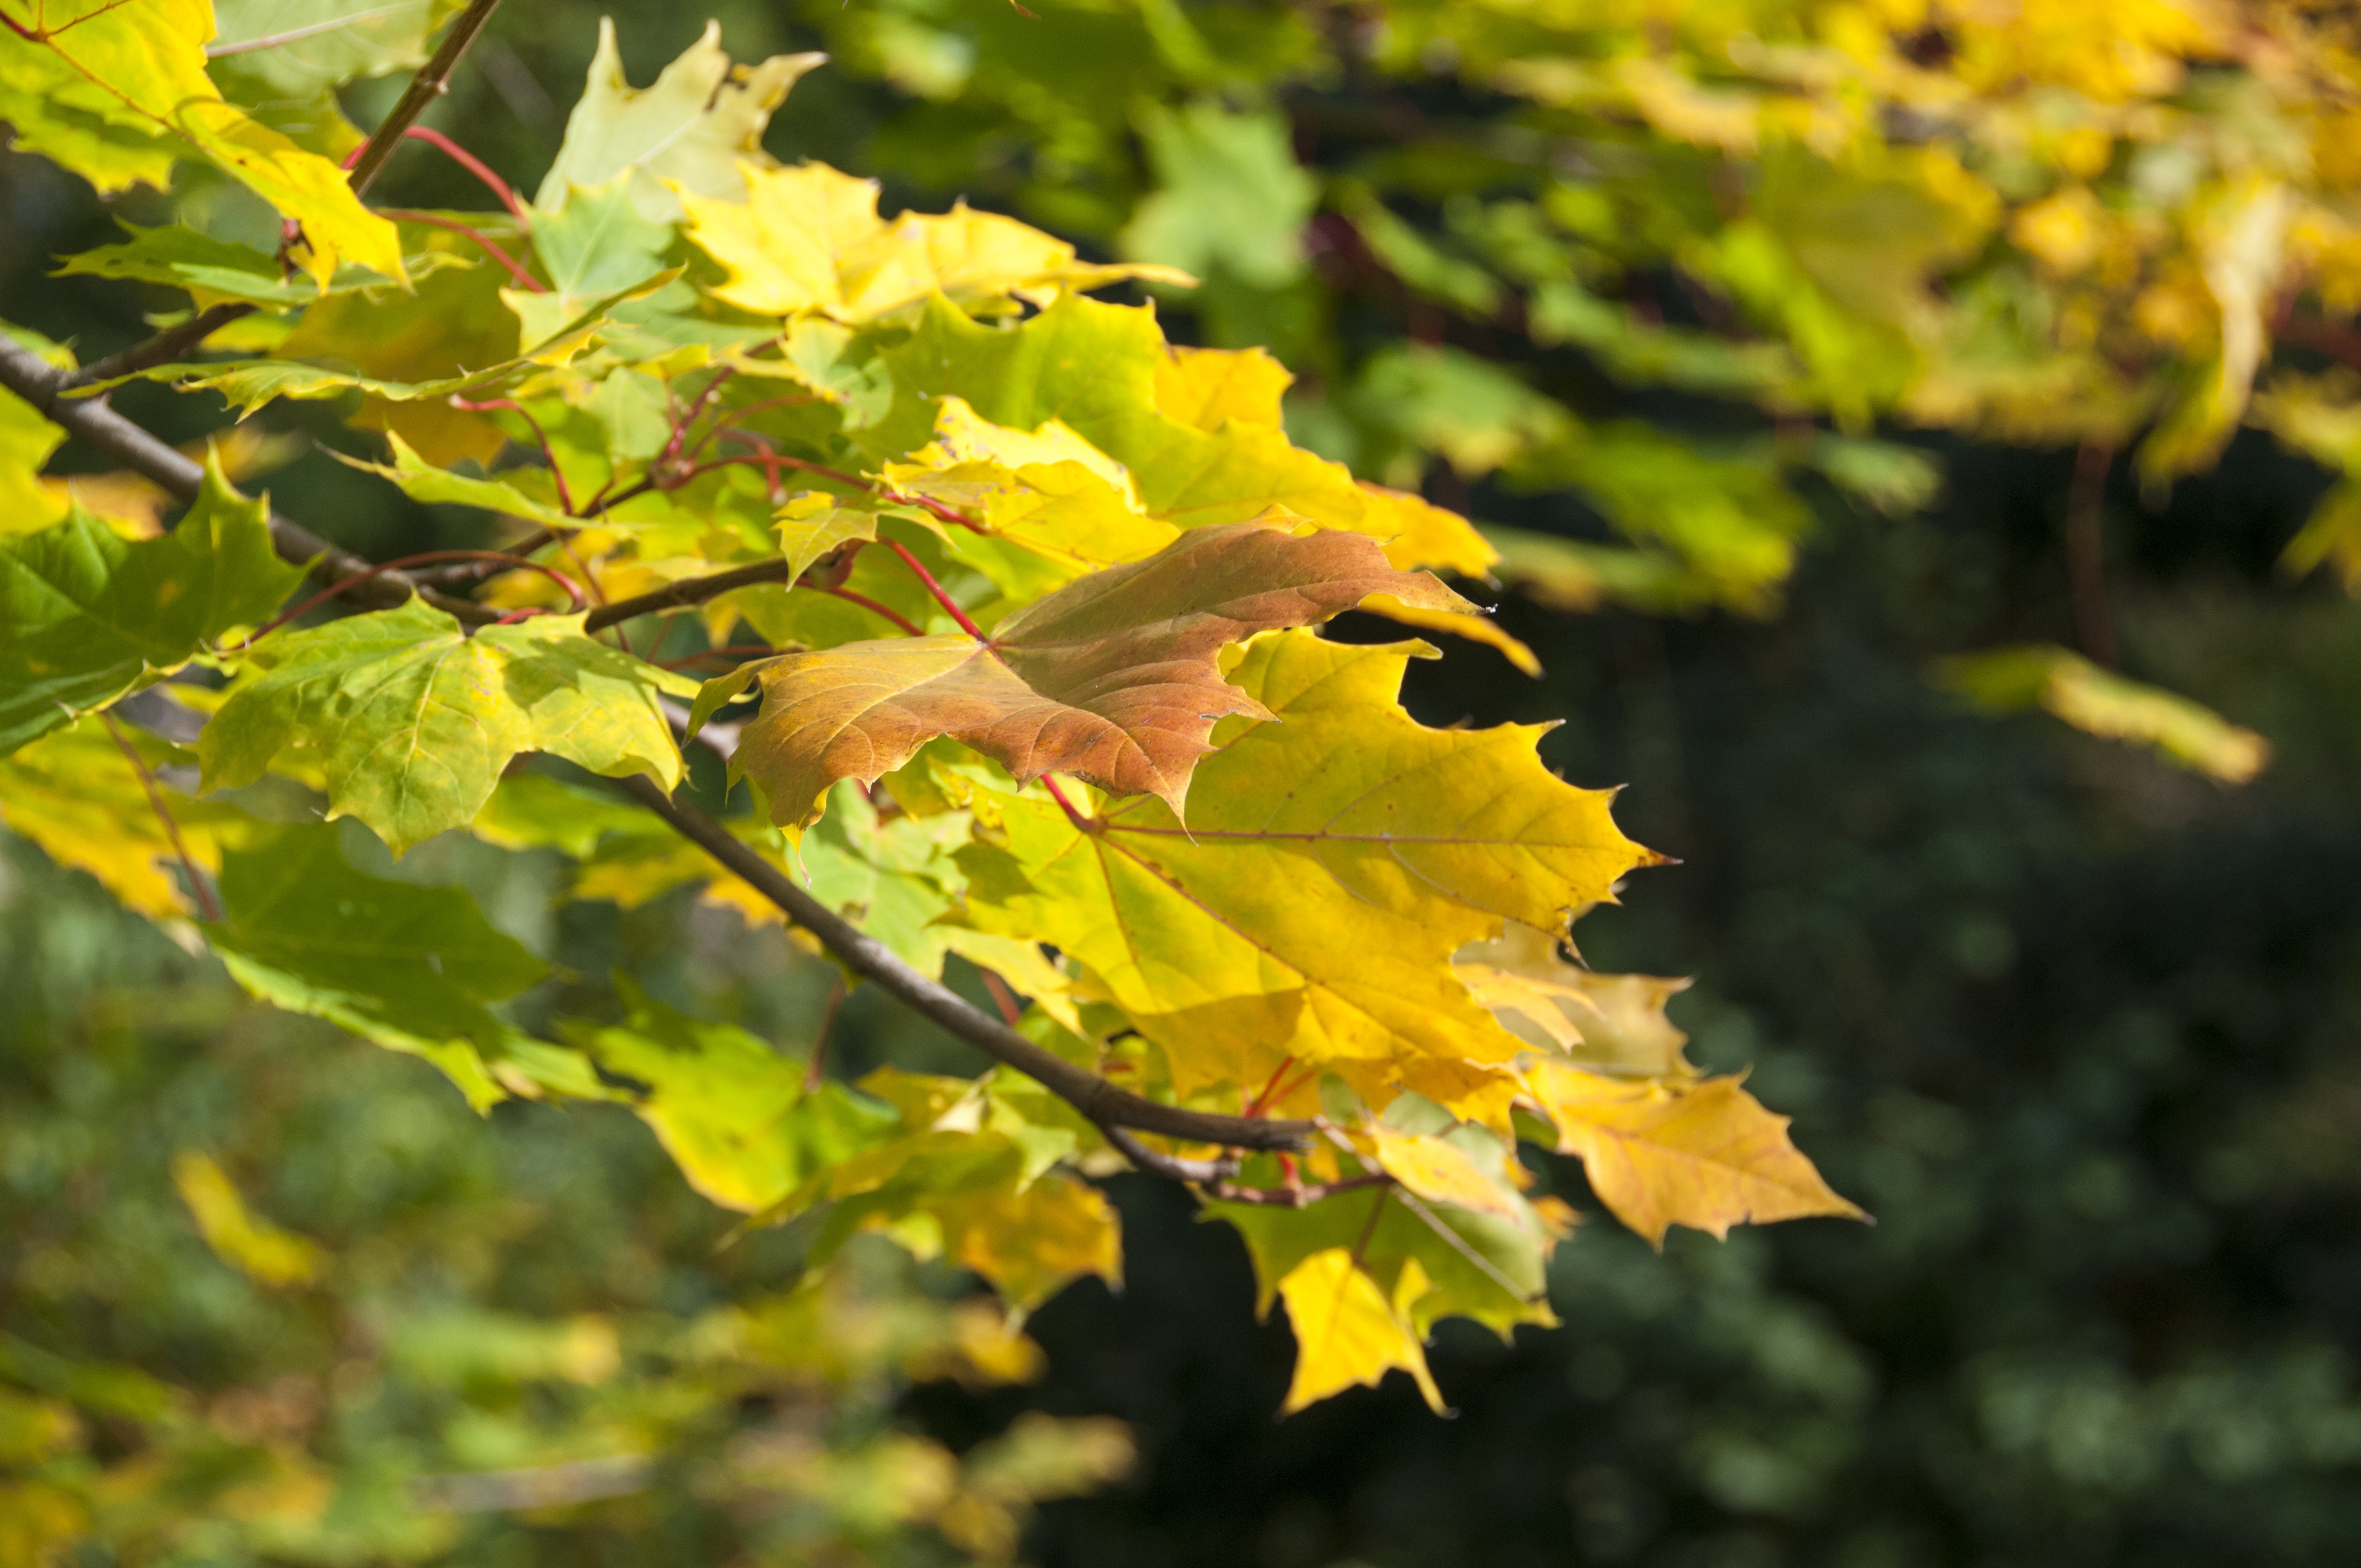
tree, nature, forest, branch, plant, sunlight, leaf, flower, foliage, green, produce, autumn, botany, yellow, flora, season, maple tree, maple leaf, colors, shrub, deciduous, macro photography, flowering plant, maidenhair tree, woody plant, land plant